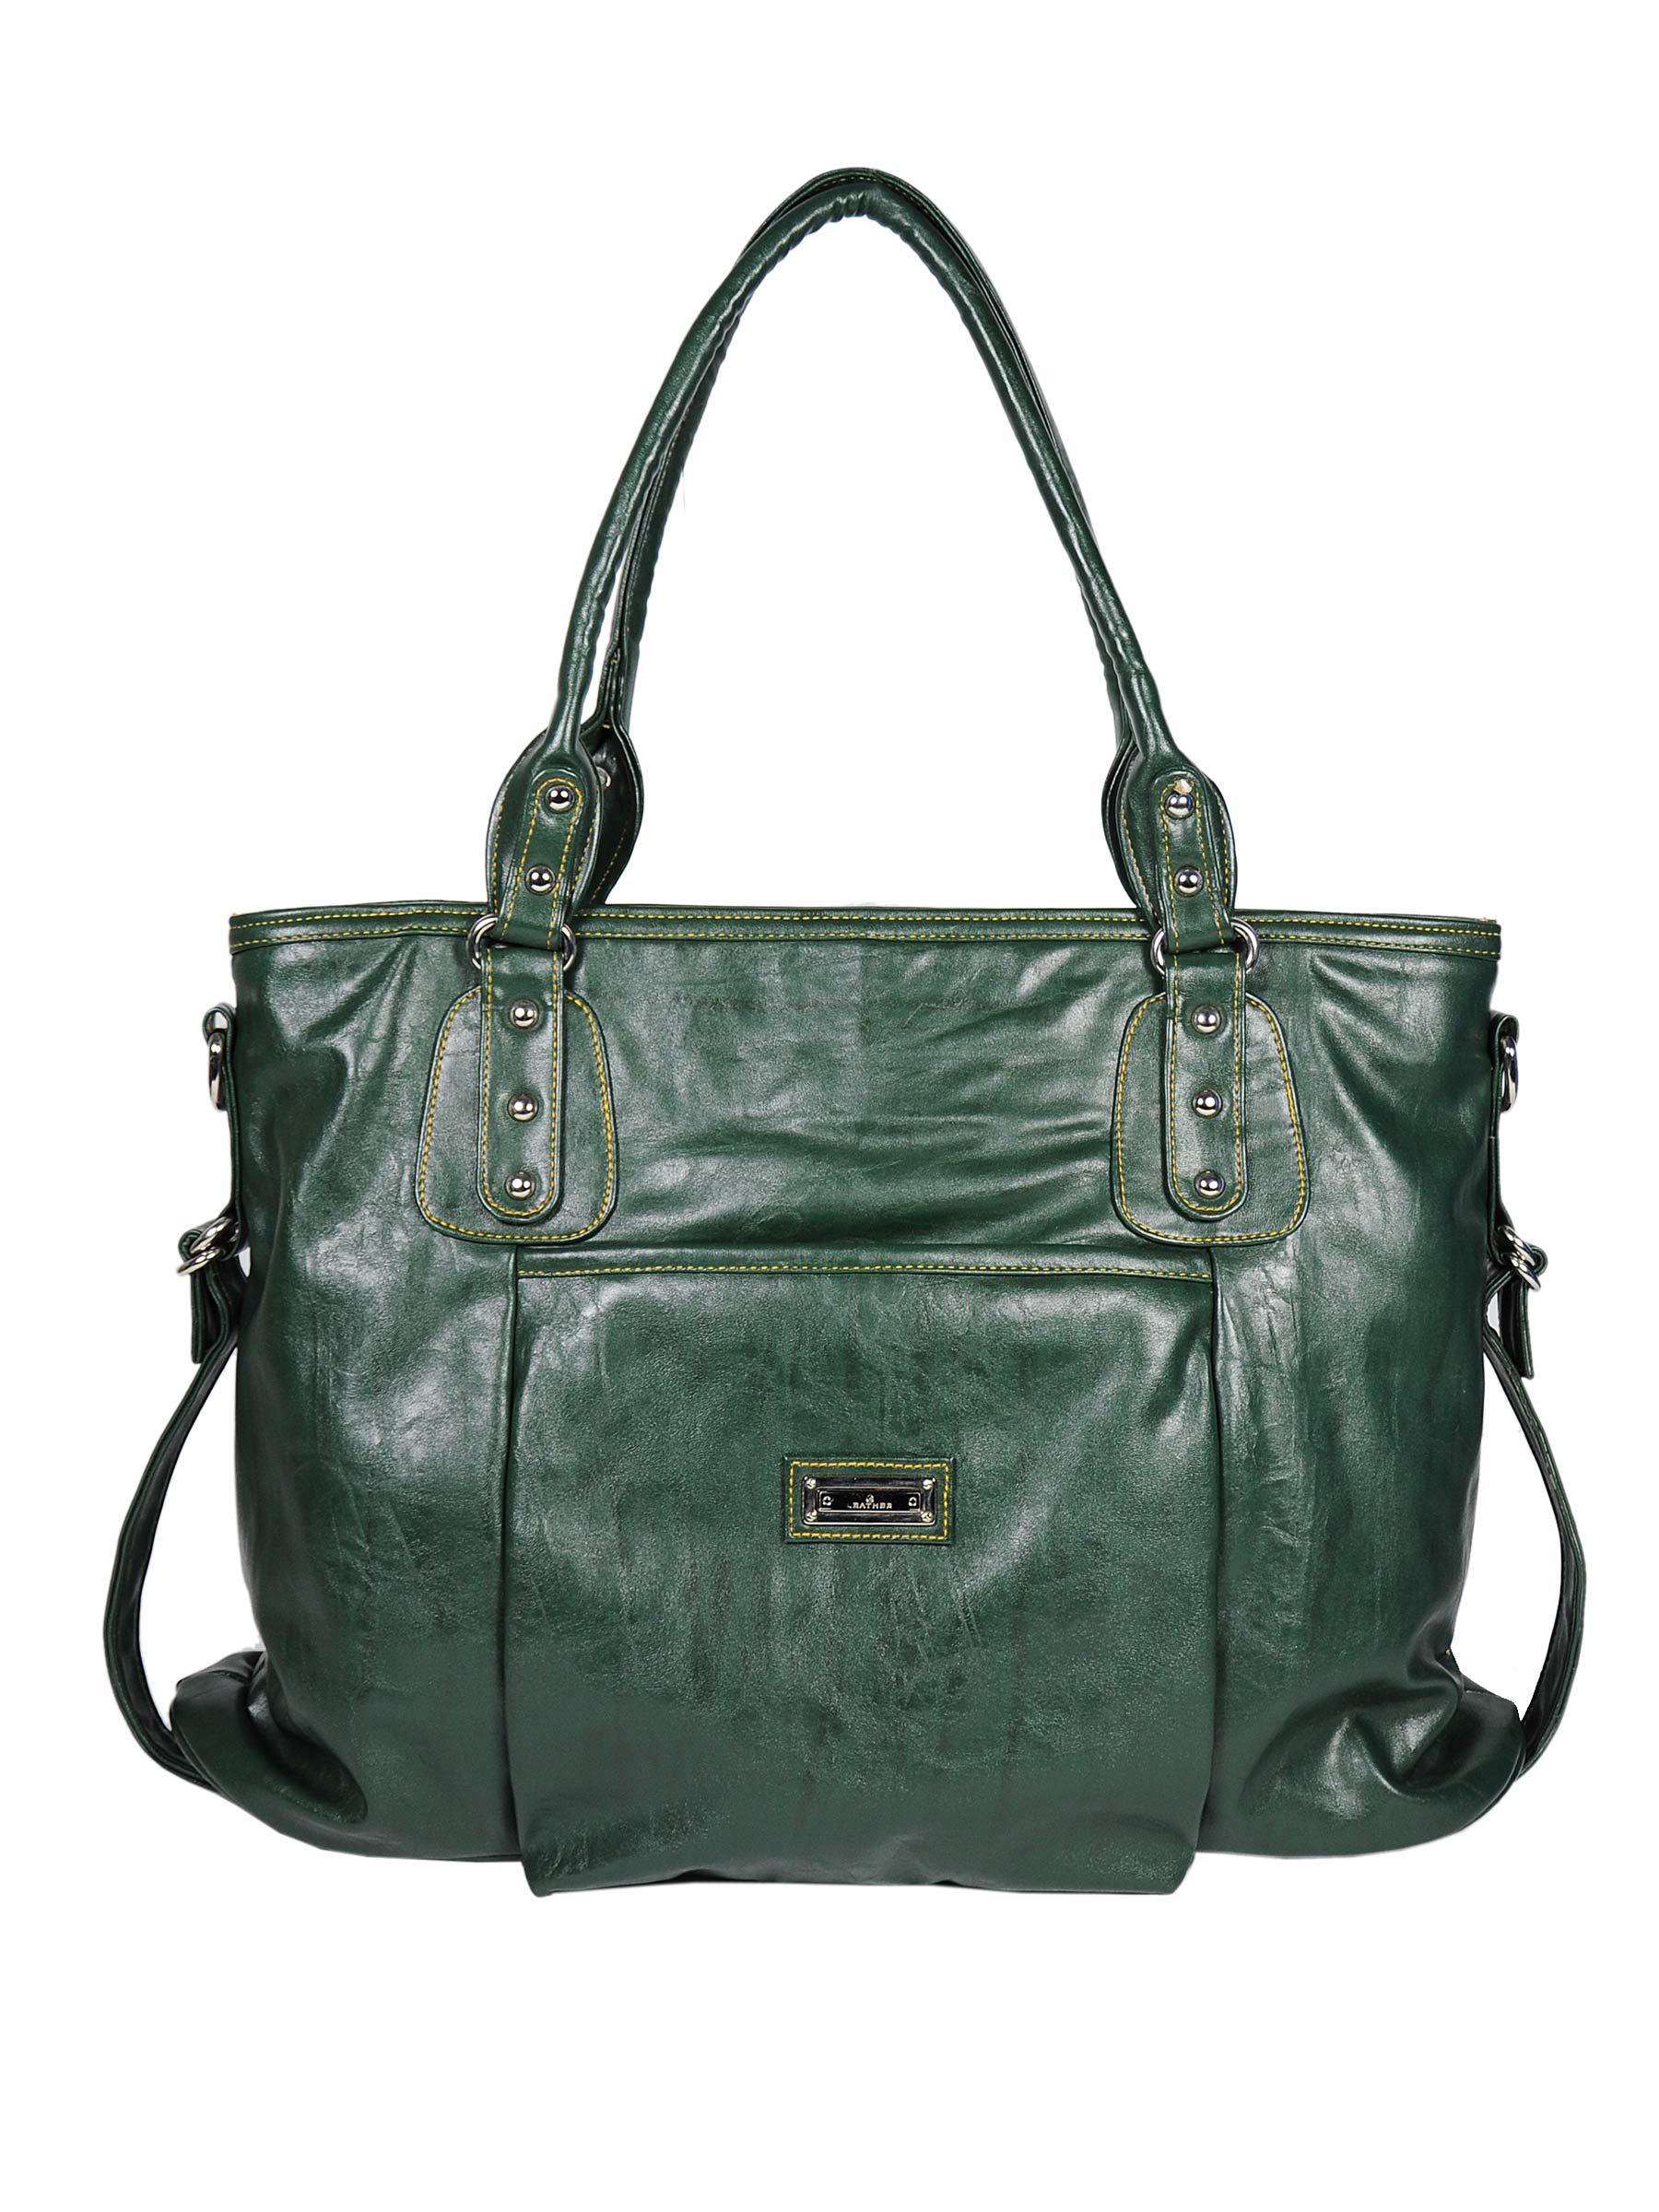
Murcia Women Asjke Green Green Handbags
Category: Accessories / Bags / Handbags
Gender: Women
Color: Green
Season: Winter 2015
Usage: Casual